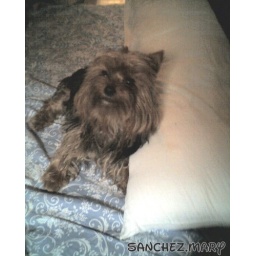
dog in the bed